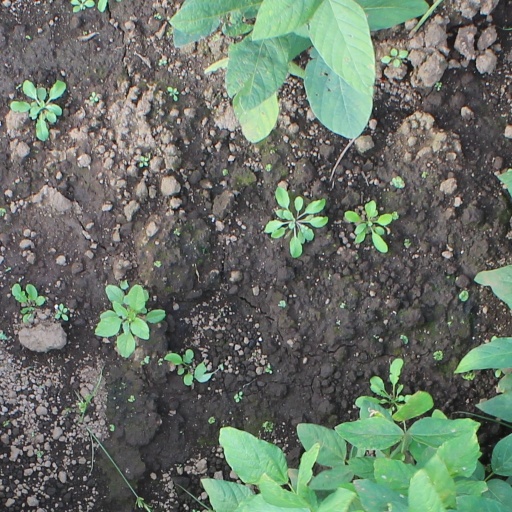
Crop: soybean